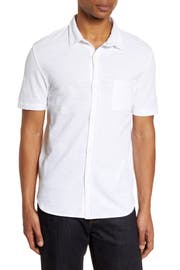
softly slubbed cotton piqu brings mottled color and texture to a sport tee with shorts sleeve and a casual look that s best left untucked